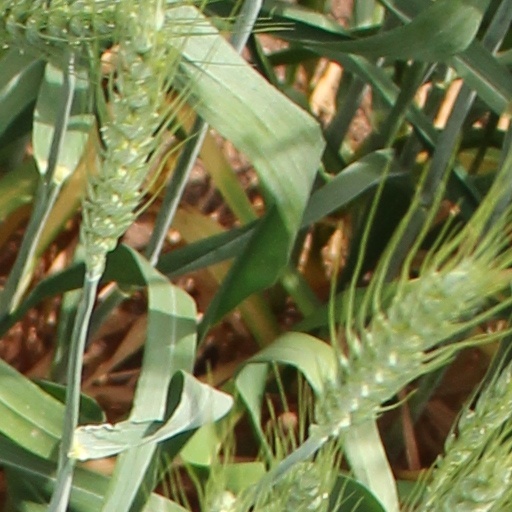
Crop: wheat